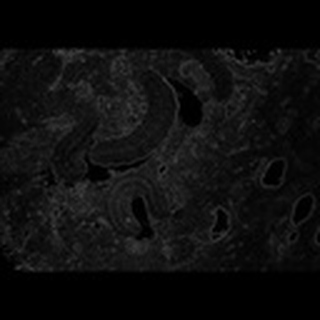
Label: cotton_army_worm